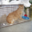
Label: cat